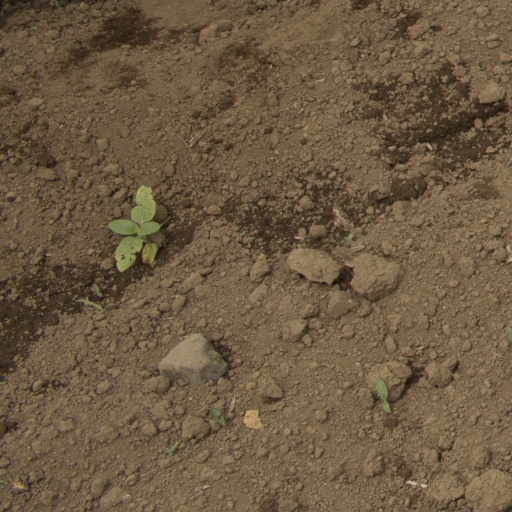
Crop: Jerusalem artichoke